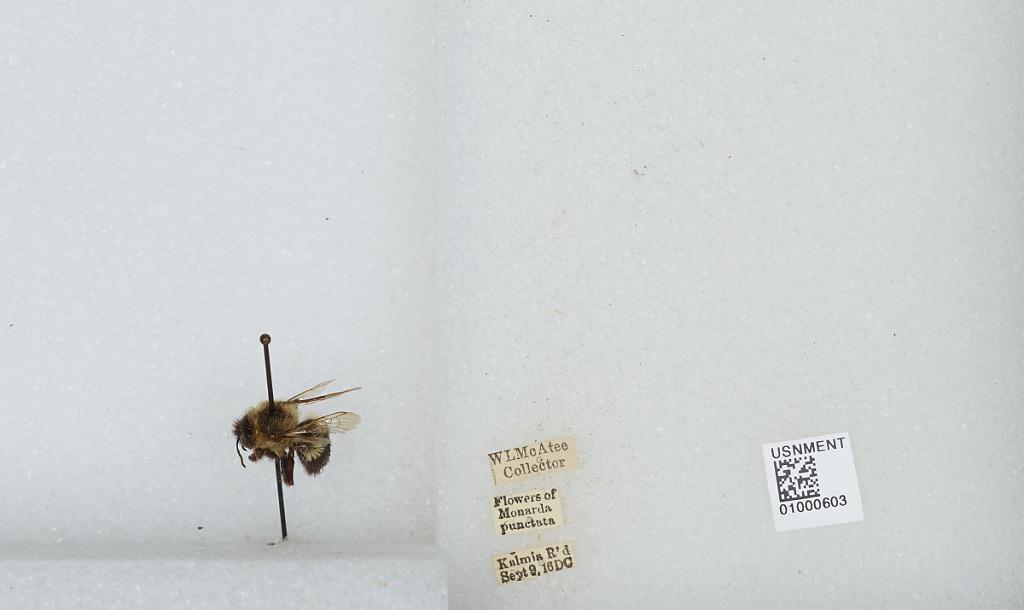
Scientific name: Bombus (Pyrobombus) impatiens Cresson
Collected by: W. McAtee
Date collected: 1916-9-9
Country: United States
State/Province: District of Columbia
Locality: Washington, Kalmia Road
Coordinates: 38.9853, -77.0344